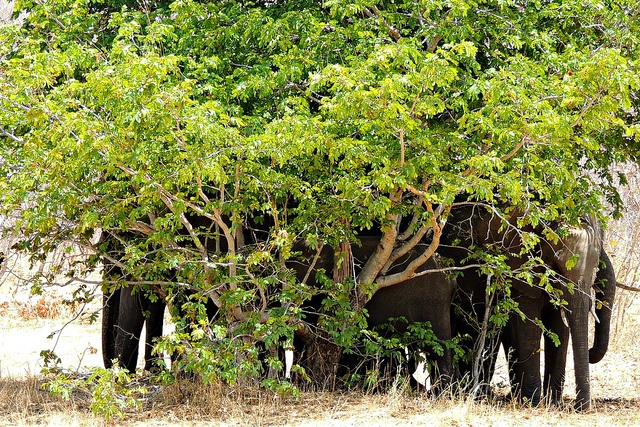
A small herd of elephants that are hidden by a bush.
A large herd of elephants hiding behind trees.
a number of elephants behind a small tree
Several elephants group together behind a small tree.
A group of elephants standing behind some green shrubbery.